Imperial (automobile)

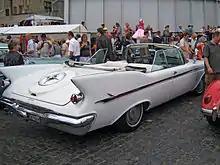
1961 Imperial Crown convertible

The 1957 model year was based to an even greater degree on Virgil Exner's "Forward Look" styling (also used on other full-size Chryslers of the period). It featured a "biplane" front bumper, a full-width egg-crate grille, and quad headlights (where legal). Taller tailfins now encompassed the trademark gunsight taillights and framed a downward tapering decklid that met the rear bumper. Curved side glass was employed for the first time in a U.S. production car. The Hemi engine with a displacement enlarged to was standard for 1957-58. Power seats and dual exhaust were made standard across the line. A convertible was available for the first time on an Imperial and only offered in the mid-range Crown series. Sales were helped by Exner's "ahead of the competition" styling, with 1957 becoming the best-selling Imperial model year ever: 37,593 were produced; the more commonly available Cadillac sold over 120,000 cars in 1957.